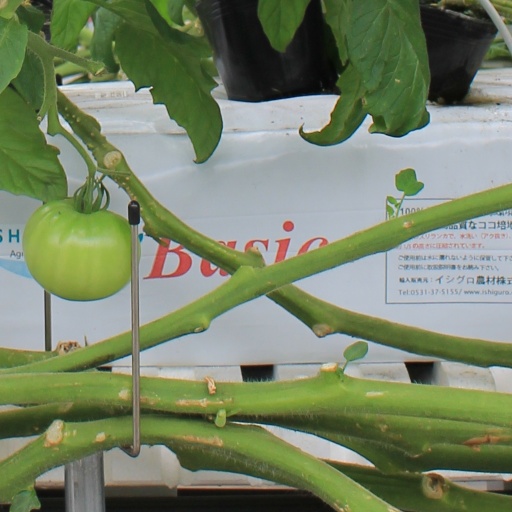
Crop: tomato